Plymouth County Historical Museum

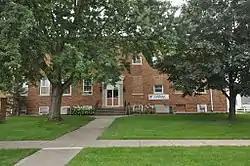

Plymouth County Historical Museum is located in Le Mars, Iowa, United States. The building was originally Le Mars Central High School. The first school building in the city was constructed on this block in 1876. It was torn down in 1905 when the center part of this building was completed in 1905. The two-story, brick, Colonial Revival structure was designed by the Chicago architectural firm of Atchison and Edbrooke. Contractor for the project was John A. Huxtable of Le Mars. All 12 grades and the school district's administration were housed in the building. The first addition made to the school was completed in 1924. Sympathetic in style to the original building, the addition was designed by Beuttler & Arnold of Sioux City, and constructed by Devereux and Olsen of Minneapolis. It runs south and then west of the 1905 building and includes the gymnasium and auditorium. The final addition was completed in 1952 by Nemmers Brothers of Le Mars. Built onto the north side of the original building, it is typical of the 1950s "Industrial" style, and was designed by Beuttler as well.